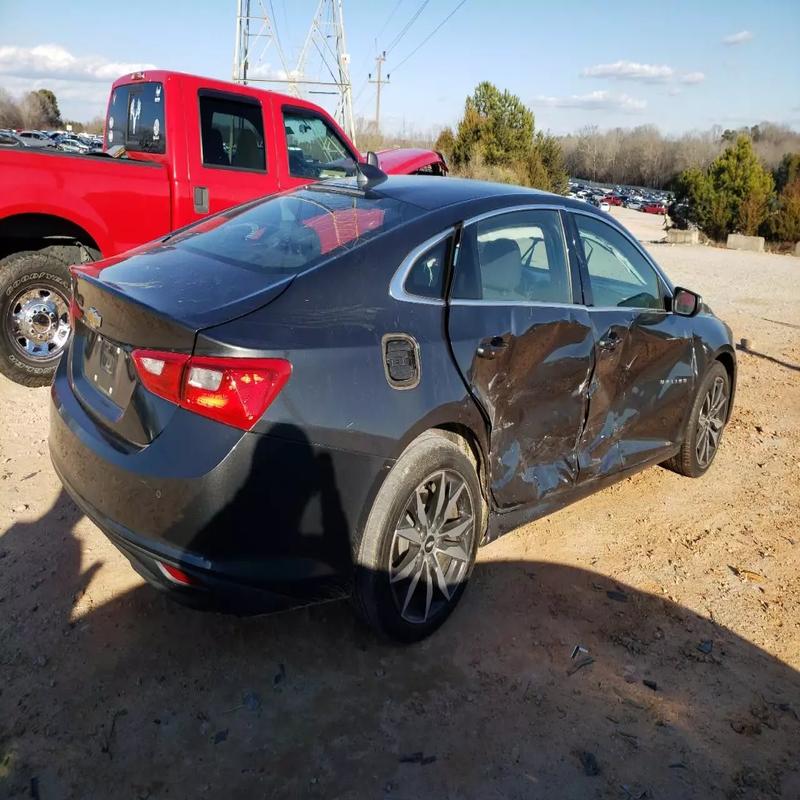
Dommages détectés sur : aile avant droite, porte avant droite, porte arrière droite, aile arrière droite, plaque d'immatriculation arrière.
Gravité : majeur